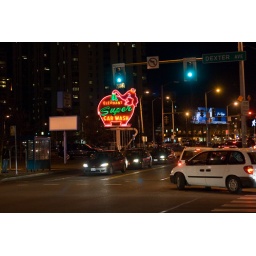
passed by the famous elephant car wash..